109th Grey Cup

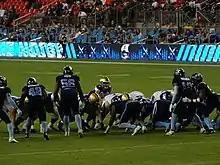
The Blue Bombers played the Argonauts on July 4, 2022.

The Winnipeg Blue Bombers and Toronto Argonauts met just once during the regular season, in Toronto, at the end of week 4. Winnipeg scored two first quarter touchdowns, including an interception returned for a touchdown by Winston Rose, and held a 17–3 lead at halftime. Despite the deficit, the Argonauts committed to the run game in the second half and Andrew Harris finished with 22 carries for 111 yards in the first meeting against his former team. Trailing by seven points with 30 seconds left in the game, McLeod Bethel-Thompson threw a two-yard touchdown pass to Markeith Ambles, but placekicker Boris Bede missed the potential game-tying convert and the Blue Bombers held on to win 23–22.